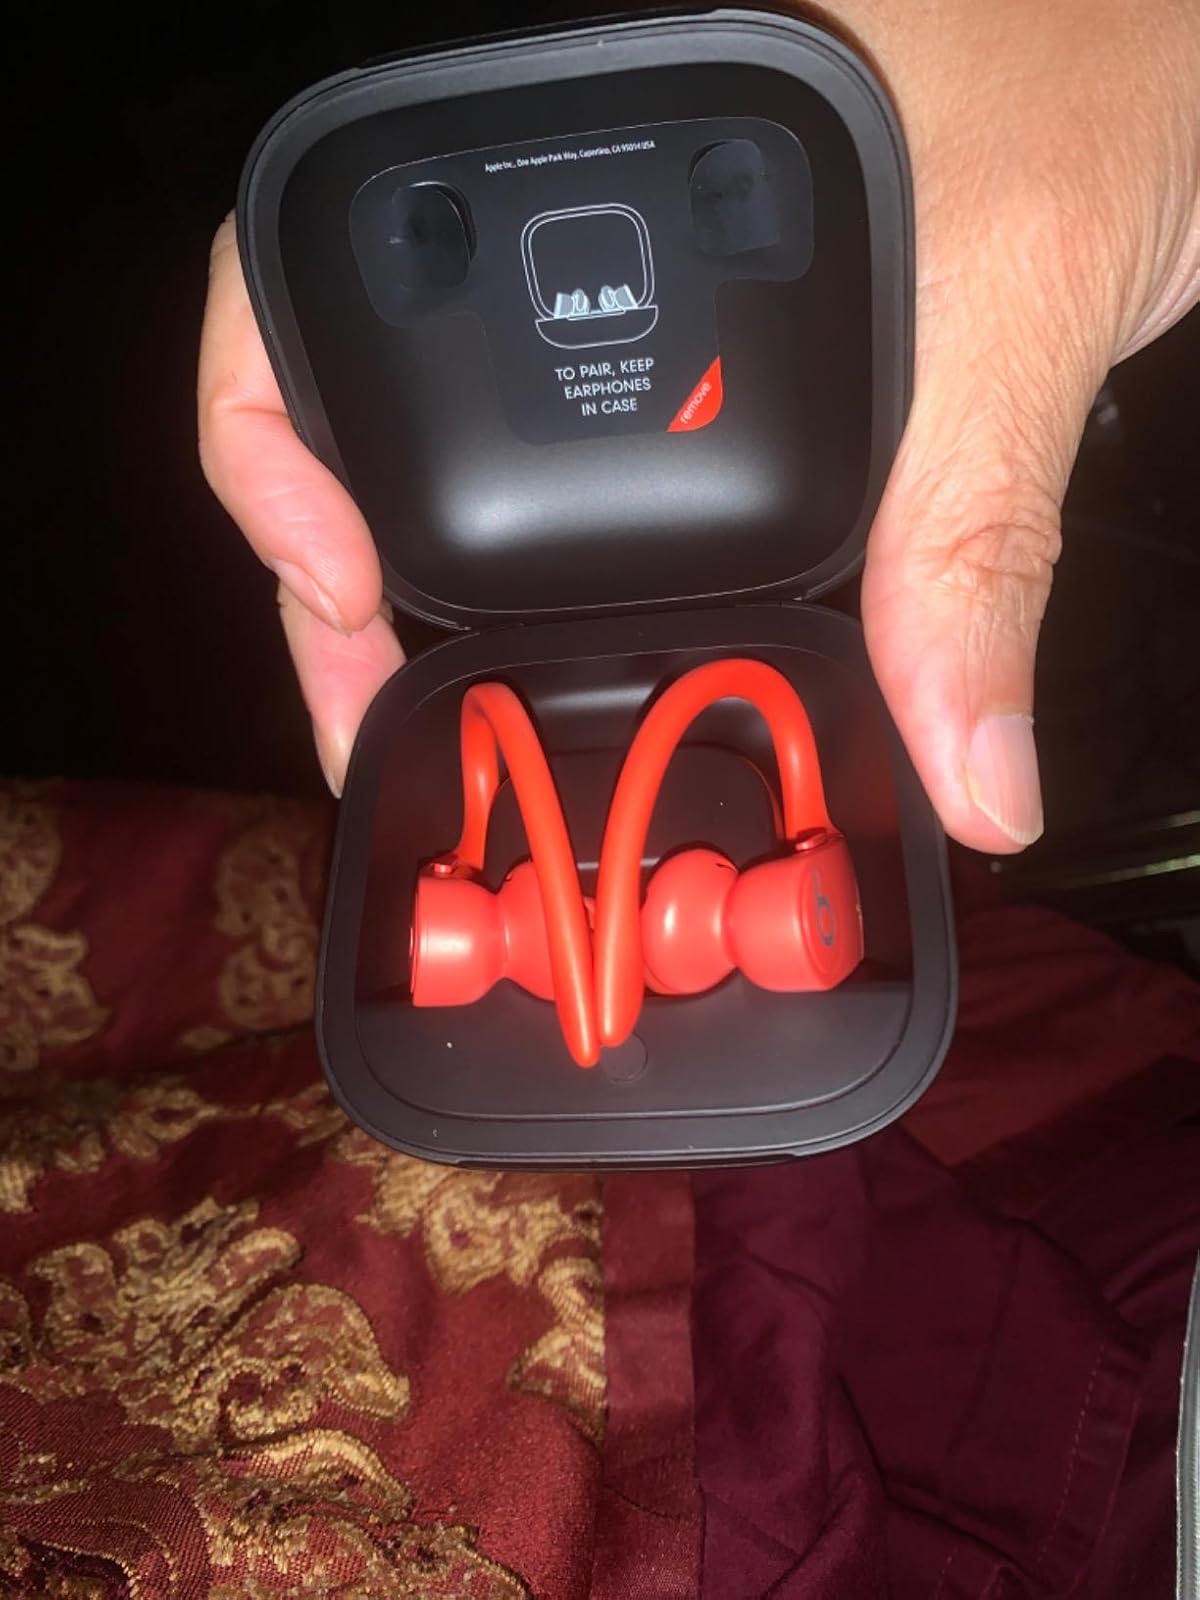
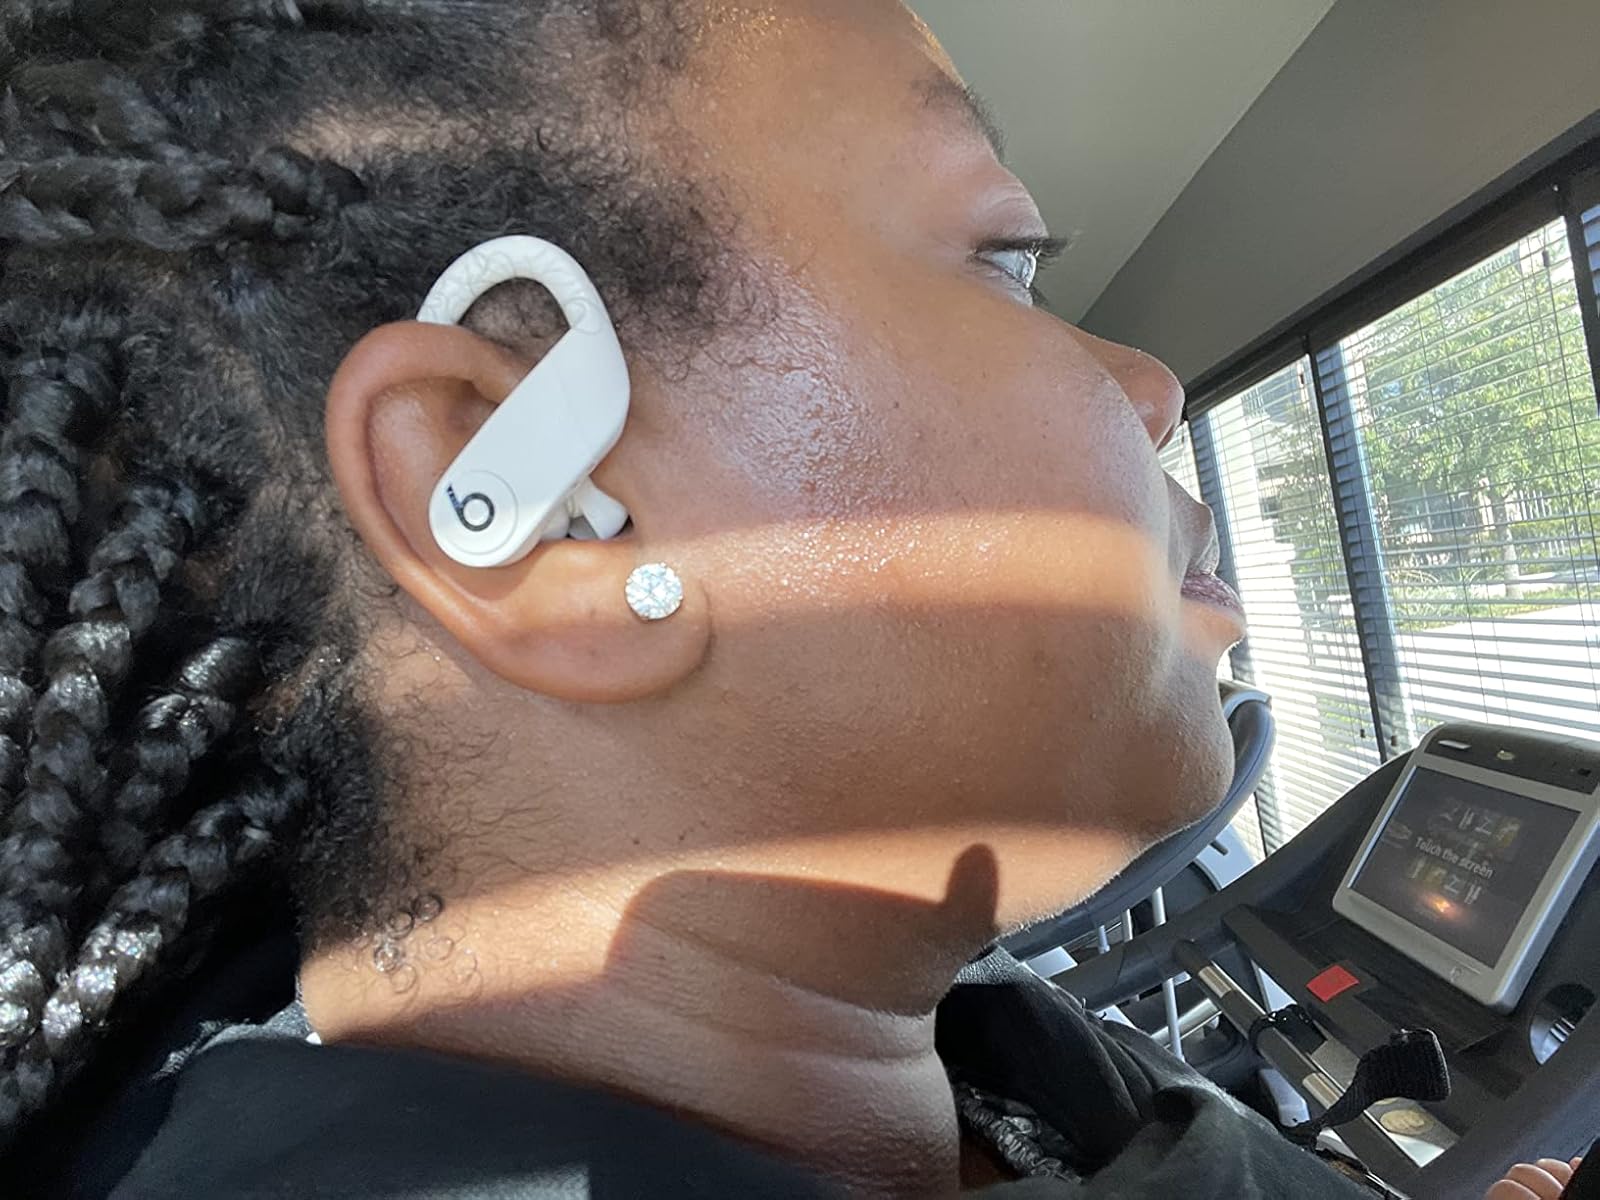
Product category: earbuds
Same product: no